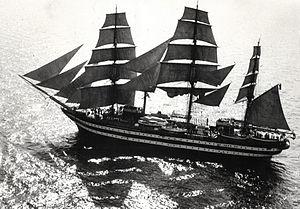
Le golfe de Finlande est un bras oriental de la mer Baltique séparant la Finlande de l'Estonie. Le delta de la Neva, au fond de ce golfe à l'est, offre une ouverture maritime à la Russie.